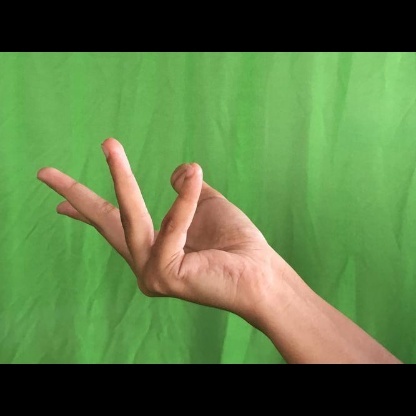
Mudra: Alapadmam